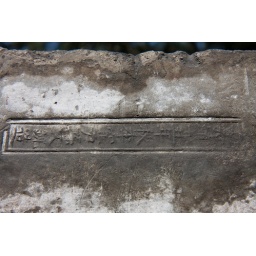
The stones in the exxterior wall bear the name of the stone mason, who was held accountable if the stone cracked.